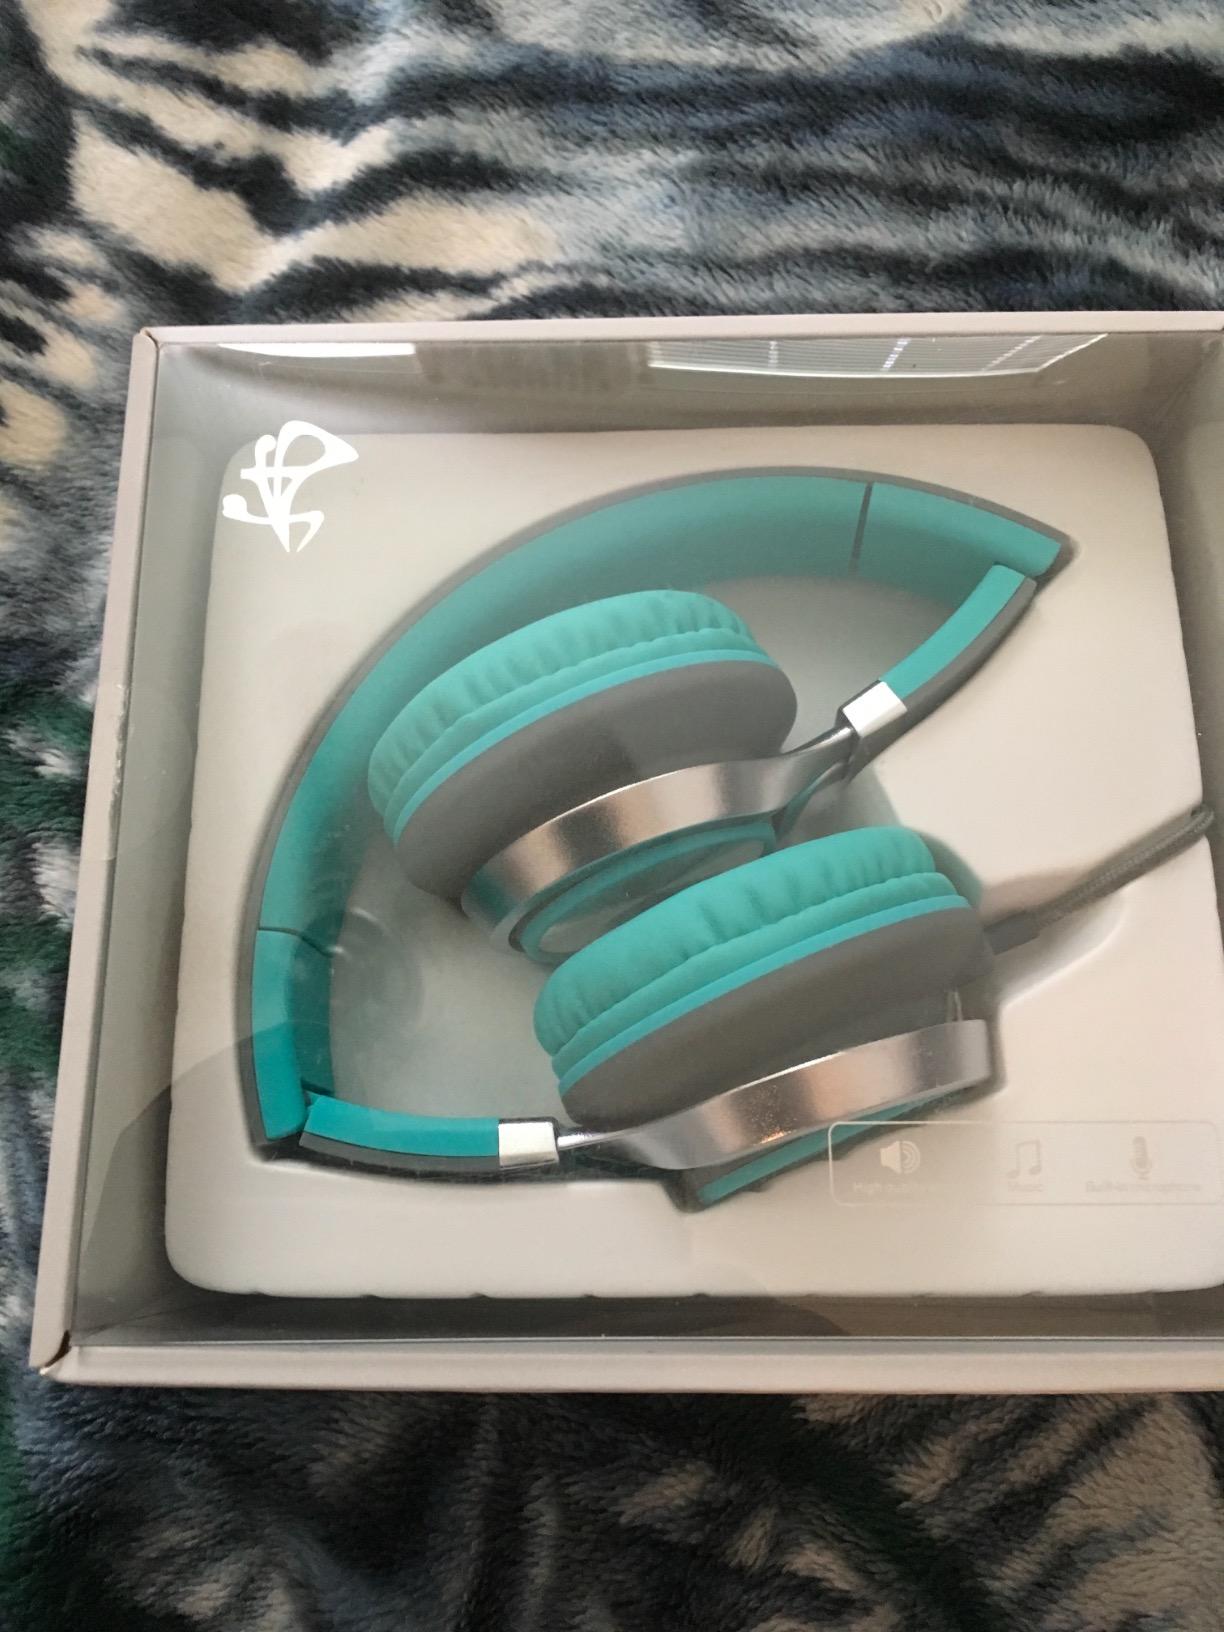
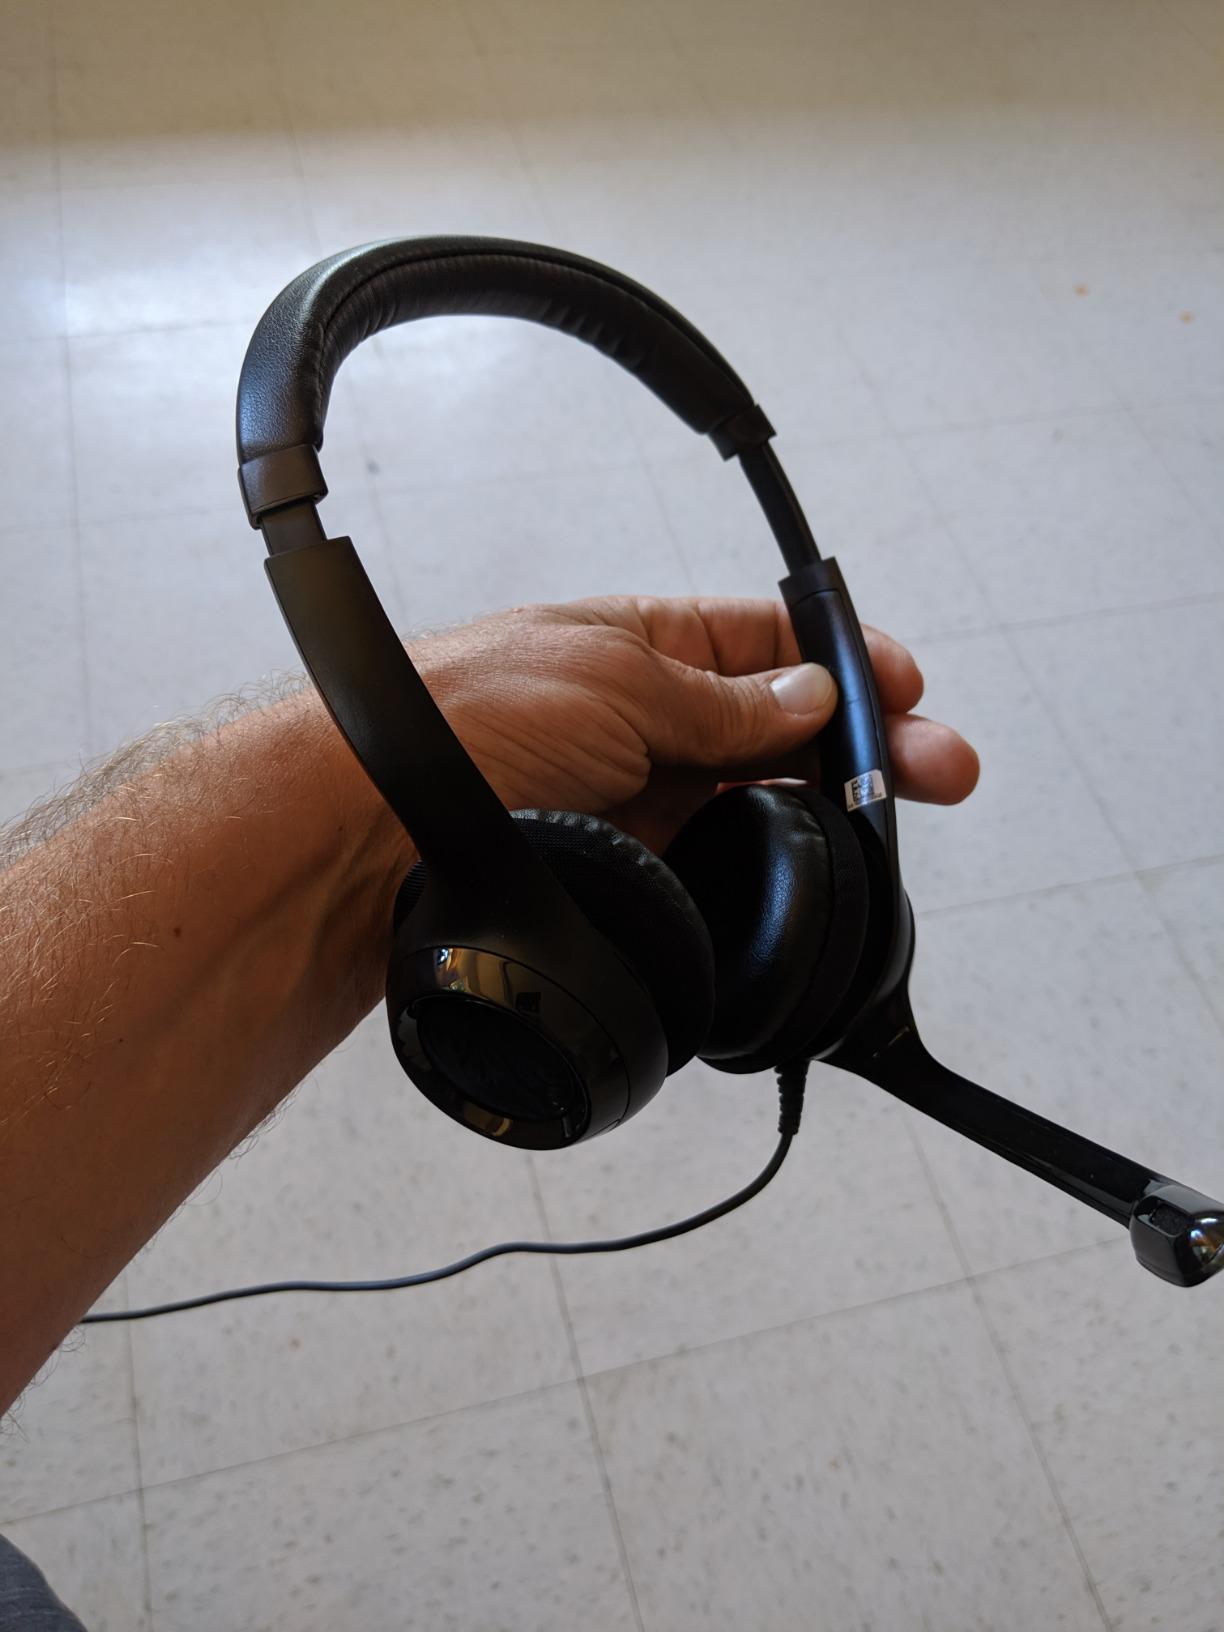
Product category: headphones
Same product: no